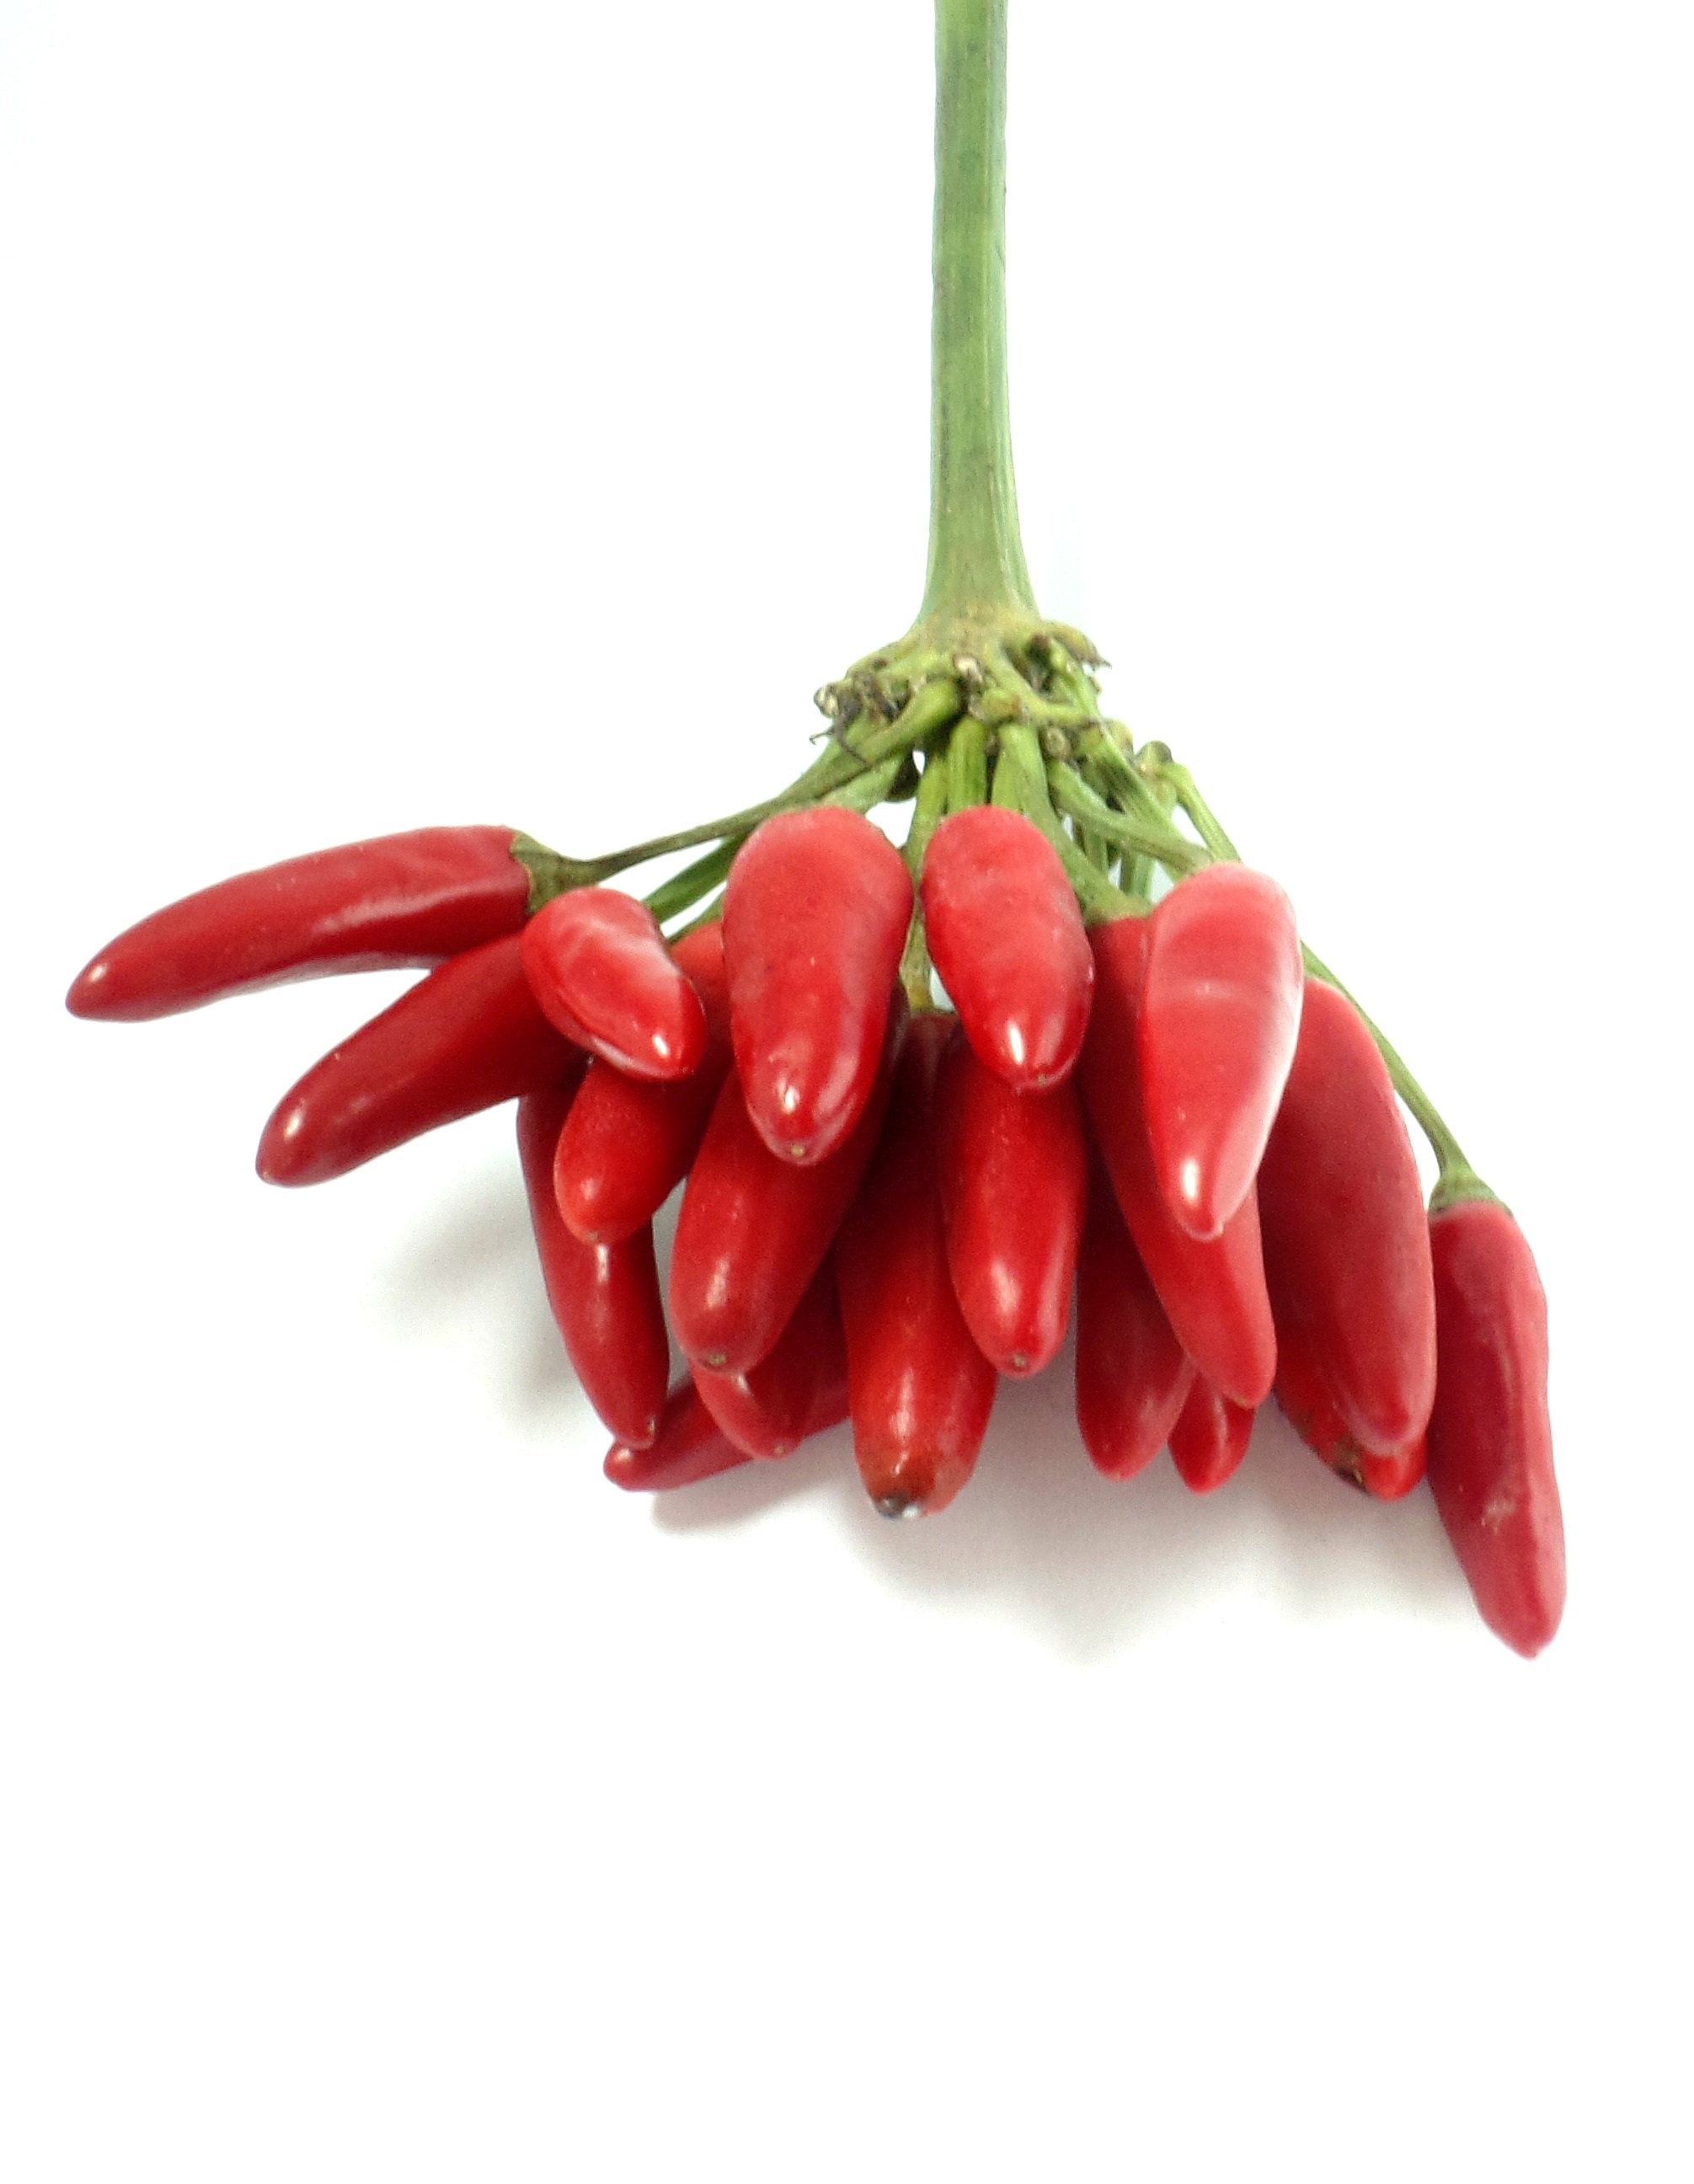
sharp, plant, fruit, flower, food, pepper, spice, chili, red, produce, vegetable, healthy, close, eat, season, pepperoni, pods, vegetables, bright, peppers, chilli, fiery, vitamins, frisch, edible, red pepper, paprika, sharpness, pepper crop, piquant, flowering plant, nachtschattengew chs, chili peppers, fruity hot, chili pepper, cayenne pepper, land plant, bird's eye chili, peperoncini, bell peppers and chili peppers, pimiento, habanero chili